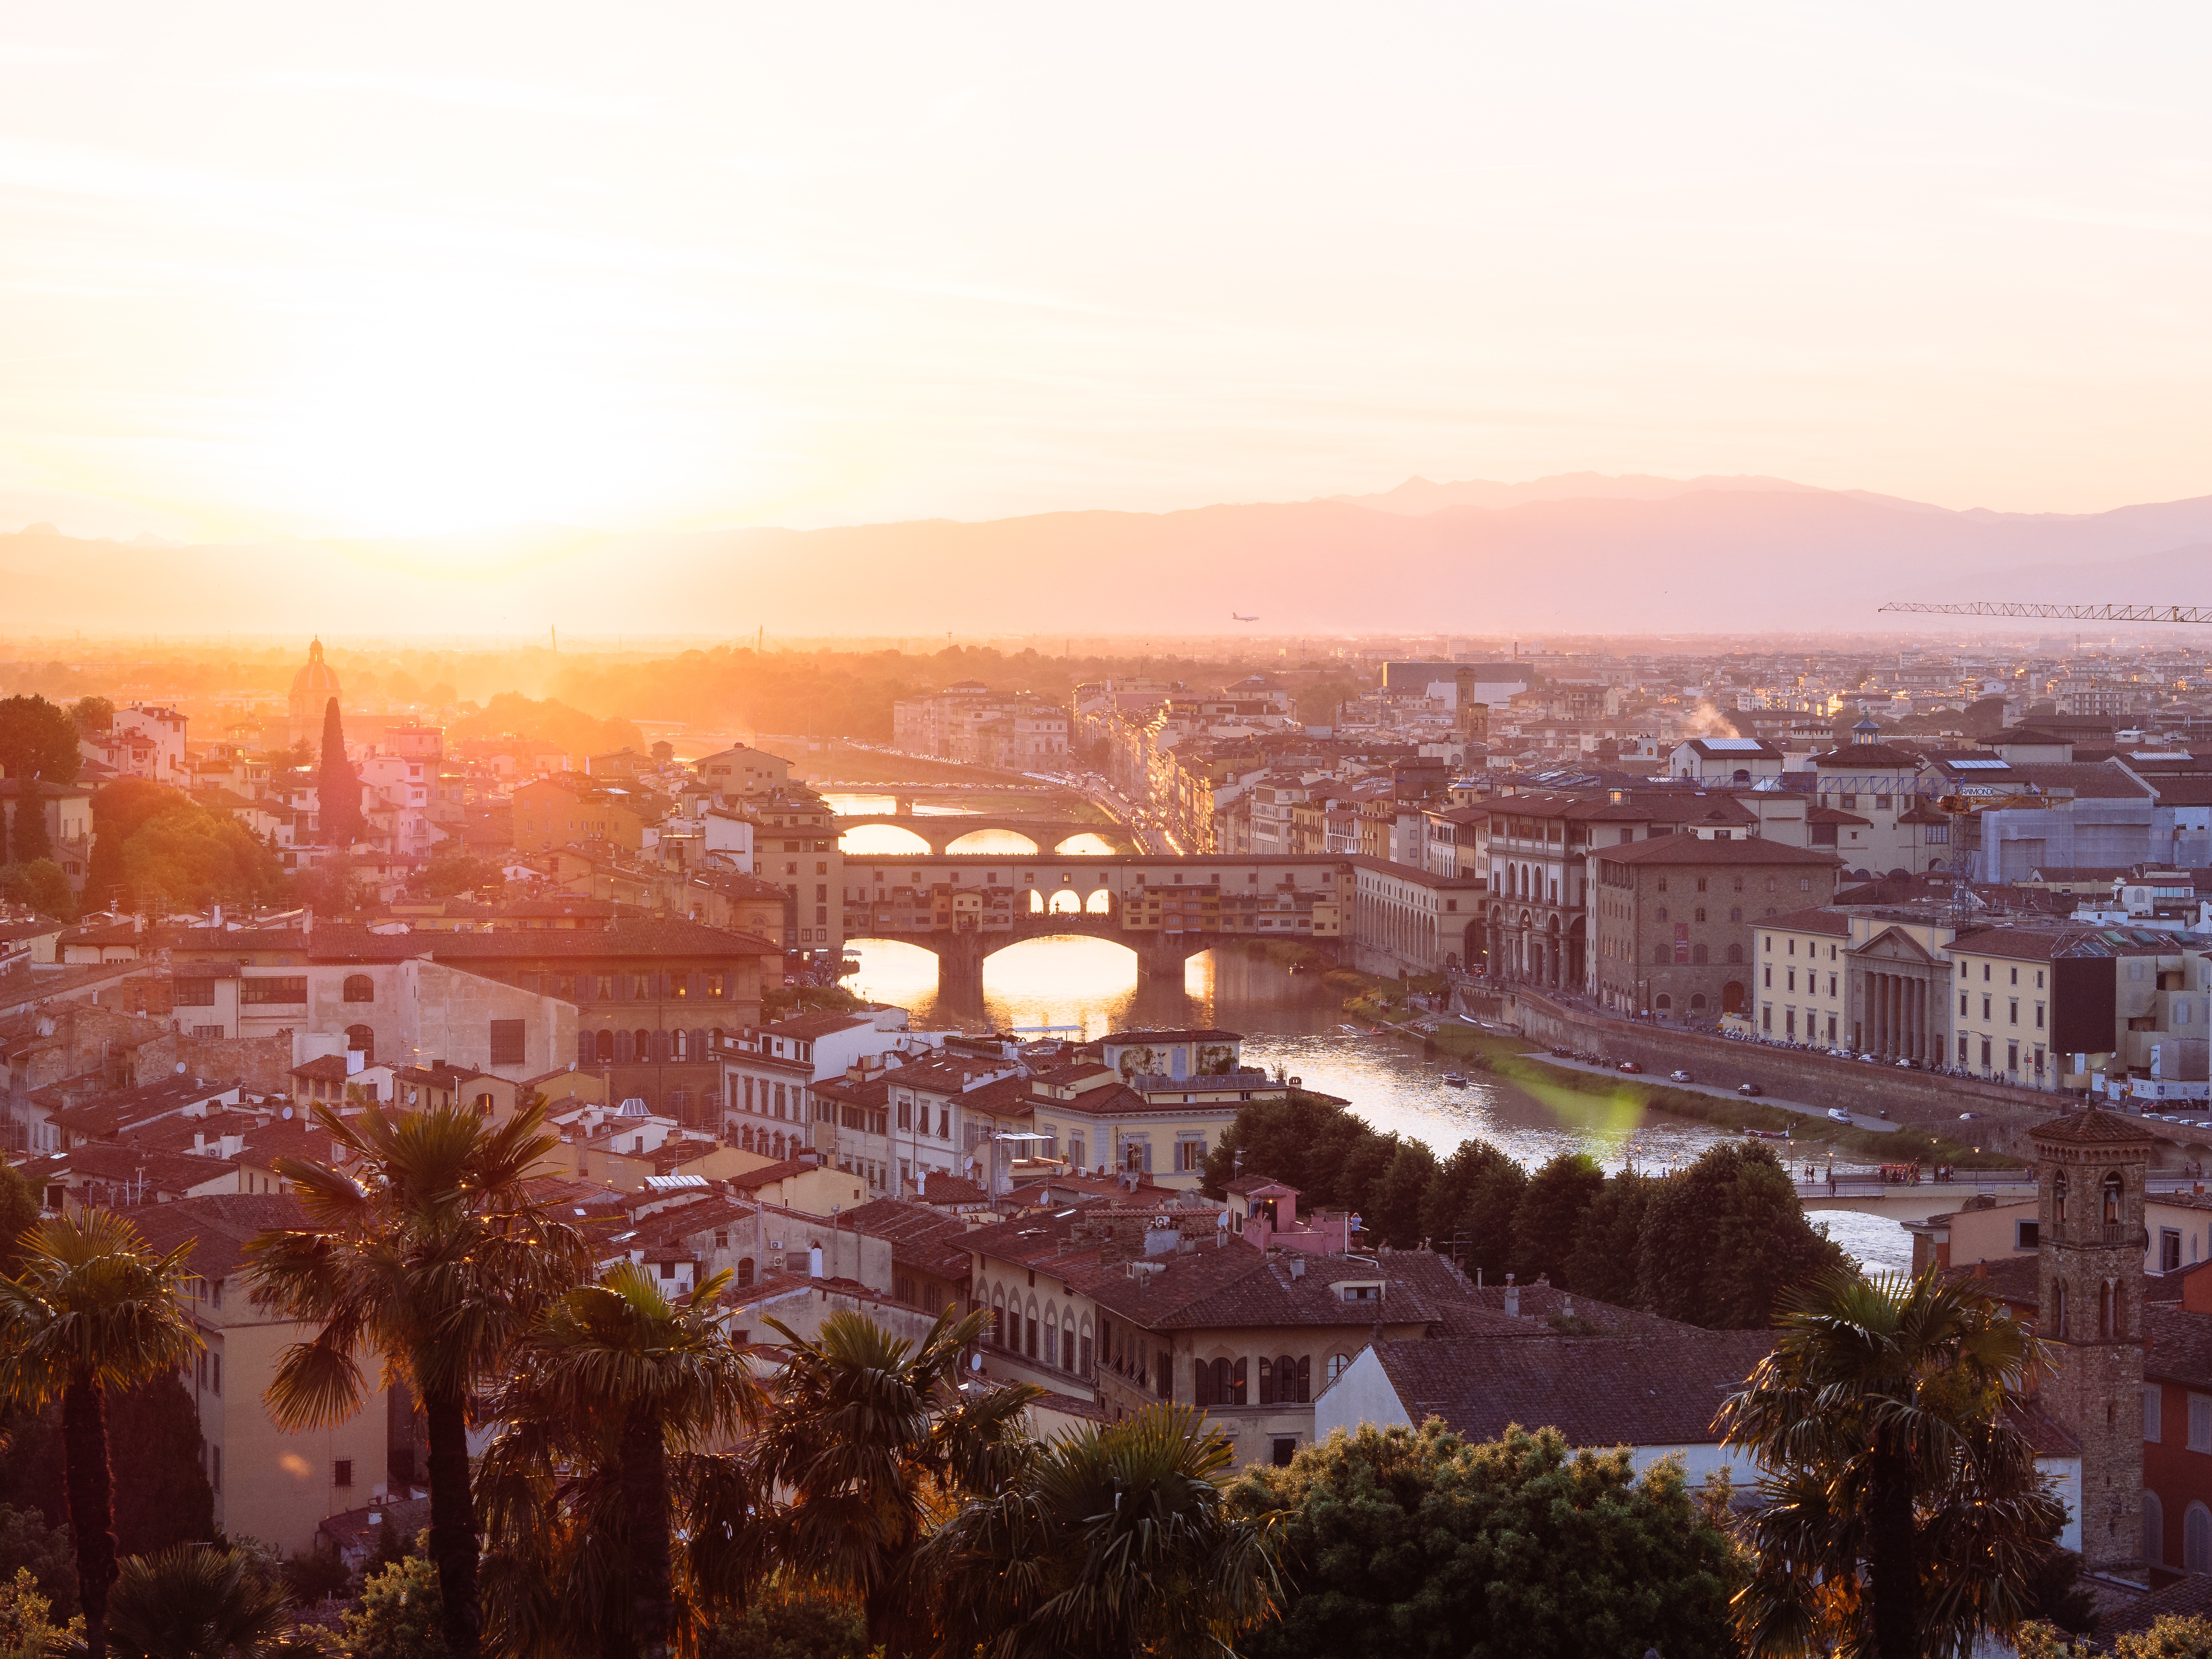
sunset, bridge, skyline, morning, dawn, city, cityscape, panorama, dusk, evening, italy, florence, human settlement